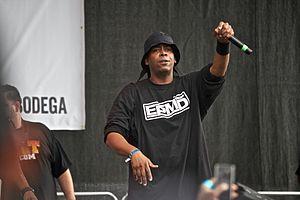
PMD, de son vrai nom Parrish Smith, né le 13 mai 1968 à Smithtown, Long Island, New York, est un rappeur américain. Il est le cofondateur du groupe EPMD qu'il forme avec Erick Sermon depuis 1986. En 2012, le magazine Complex classe PMD 25ᵉ dans sa liste des 50 rappeurs les plus sous-estimés de tous les temps.